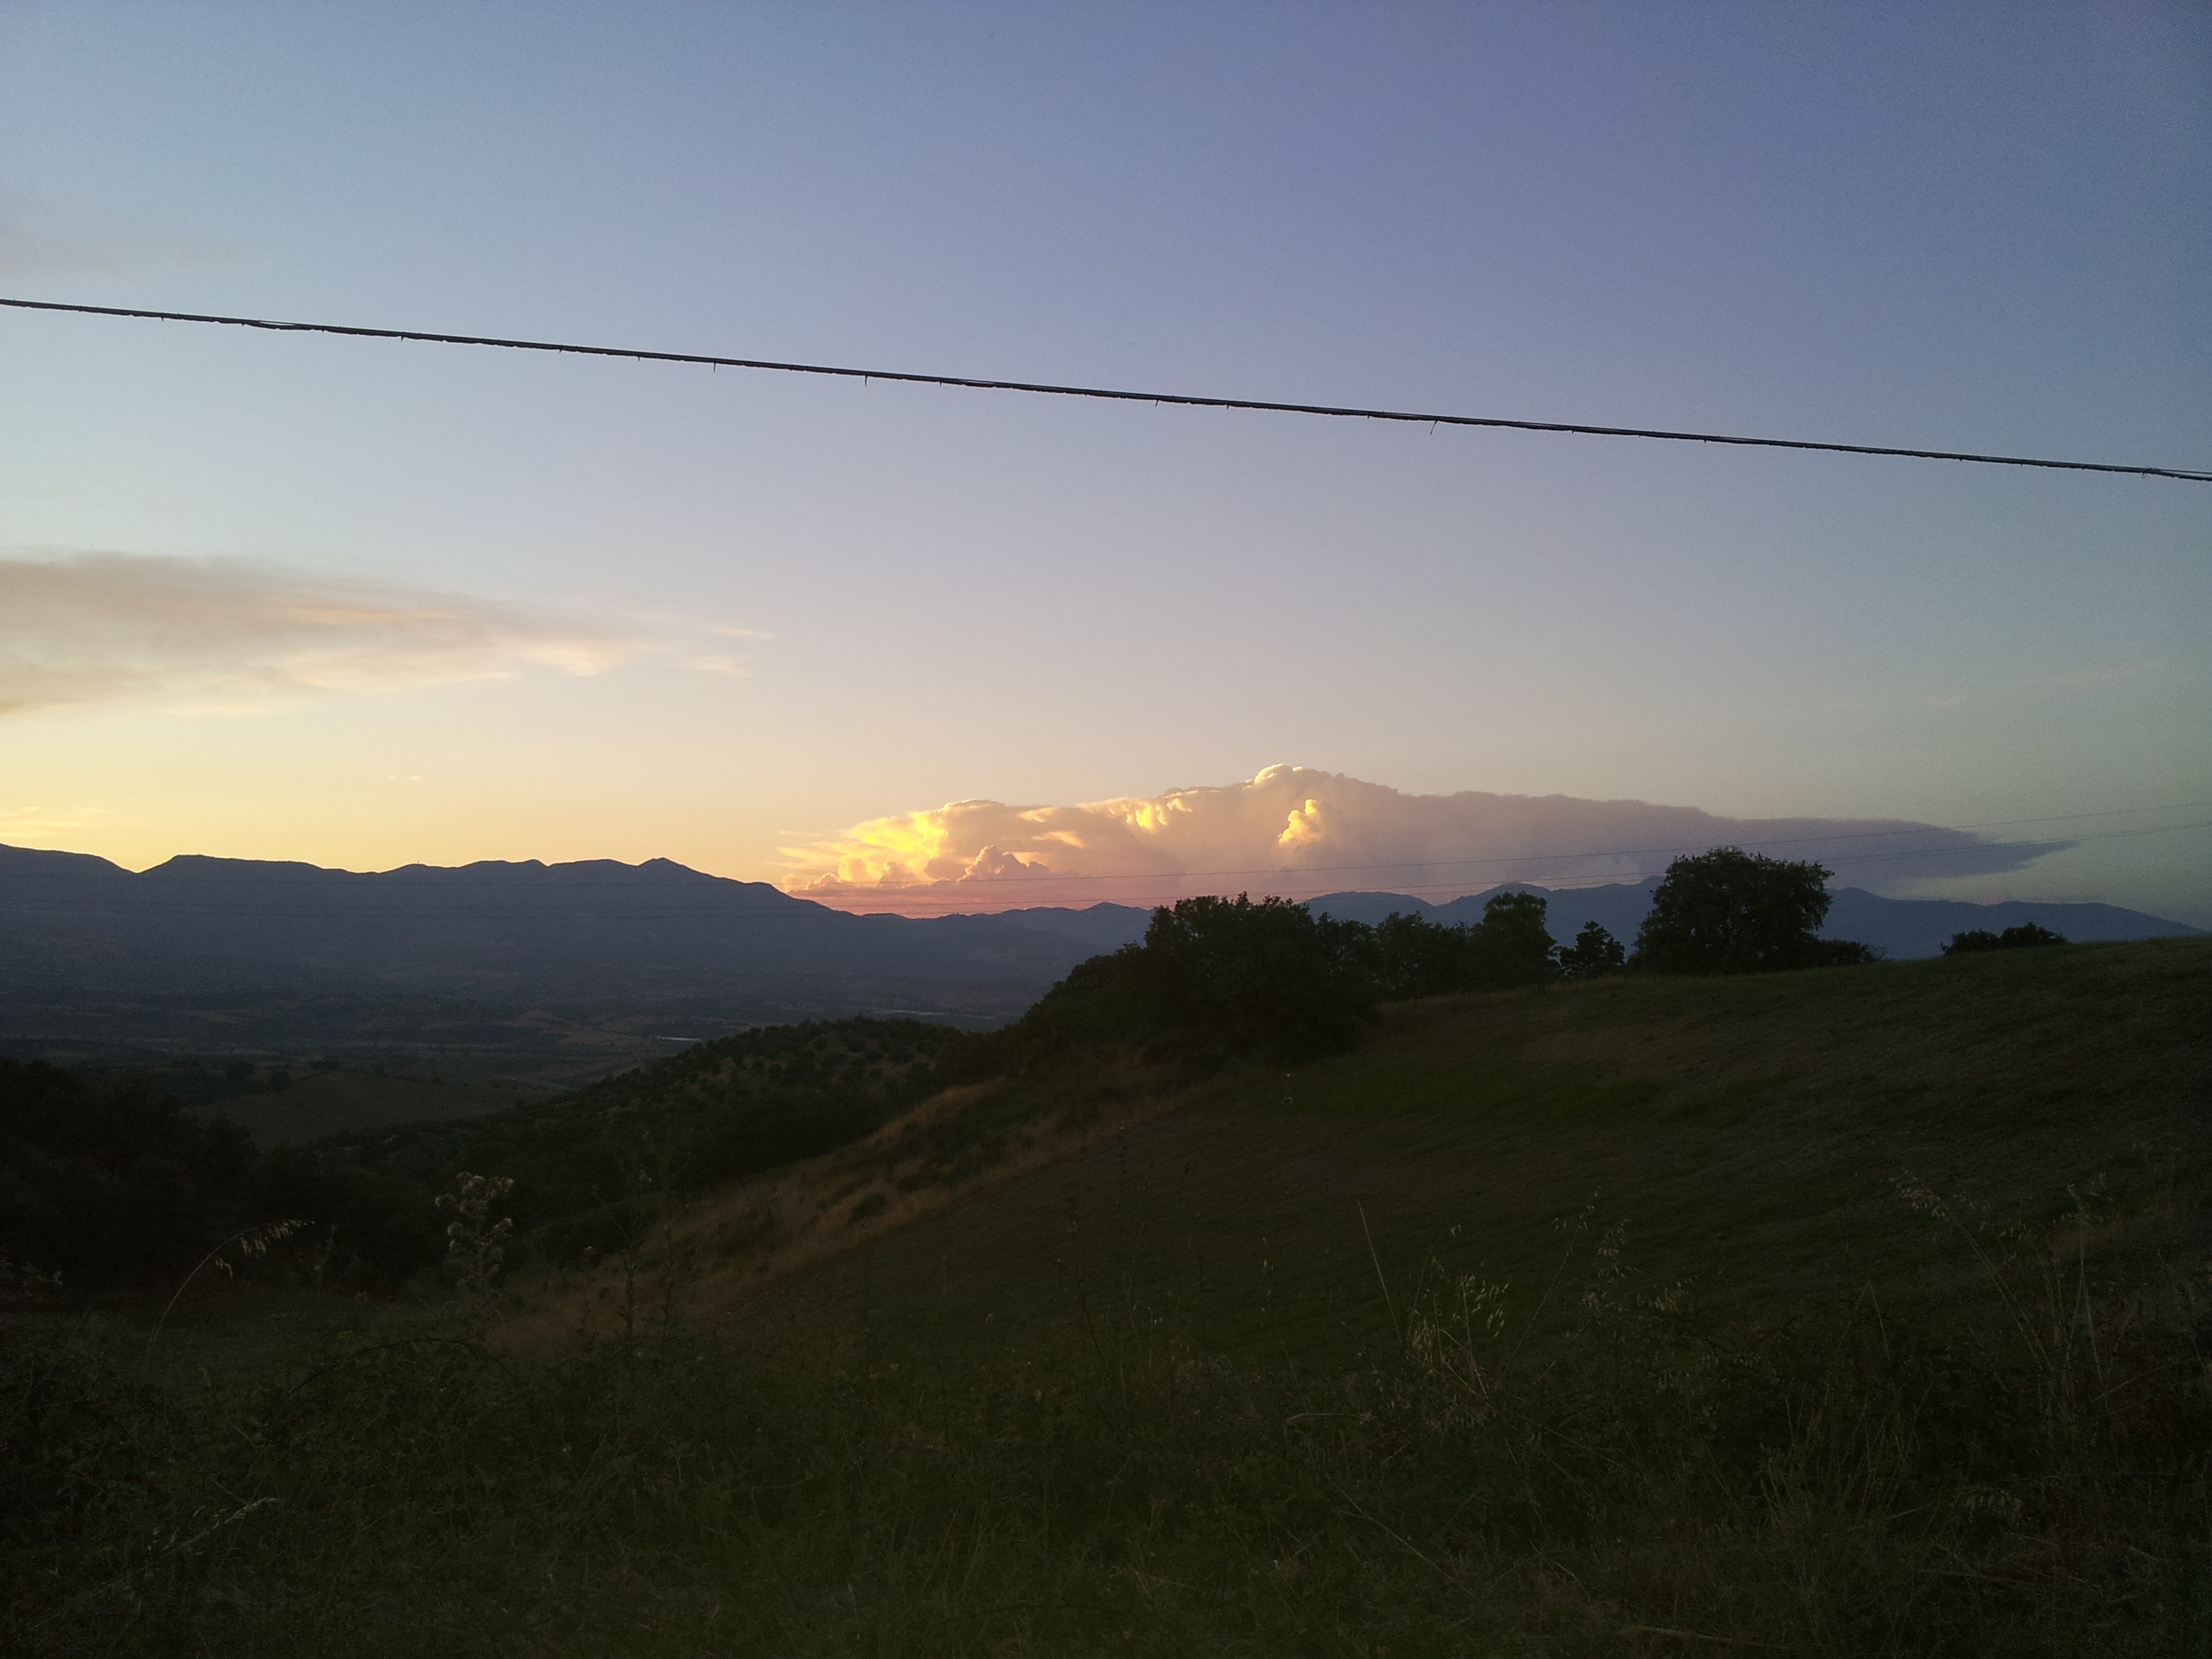
landscape, nature, horizon, mountain, cloud, sky, sun, sunrise, sunset, sunlight, morning, hill, dawn, mountain range, dusk, evening, plain, summit, plateau, campaign, rural area, landform, atmospheric phenomenon, mountainous landforms